Calgary Inferno

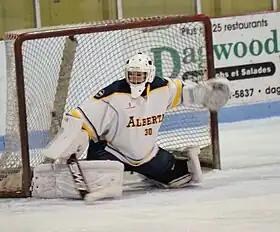
For 2011–12 season, Lundy Day was Alberta's regular Goaltender

The Canadian Women's Hockey League (CWHL) announced on April 19, 2011, that it would merge with the Western Women's Hockey League (WWHL) for the 2011–12 season. The merger featured one team based in Edmonton and Calgary as a combination of the former WWHL franchises the Edmonton Chimos and Strathmore Rockies. The team would play their games in various locations around Alberta. Strathmore Rockies founder, Samantha Holmes-Domagala, joined the sponsorship division of the CWHL to look after the requirements of the expansion team. On July 21, 2011, philanthropist Joan Snyder donated $2 million to WinSport Canada with the goal of ensuring priority rink access to female hockey players at all levels and help expand the CWHL with the creation of Team Alberta. Part of the donation covered the new addition to the Athletic and Ice Complex at Canada Olympic Park in Calgary and serve as the future home to Hockey Canada. It also included four hockey rinks, one of which was called the Joan Snyder Rink. Team Alberta would benefit with the allocation of free practice time, a dressing room exclusive to the club. The Joan Snyder Rink give priority to women's hockey bookings, but it also served as the Team Alberta's home rink.